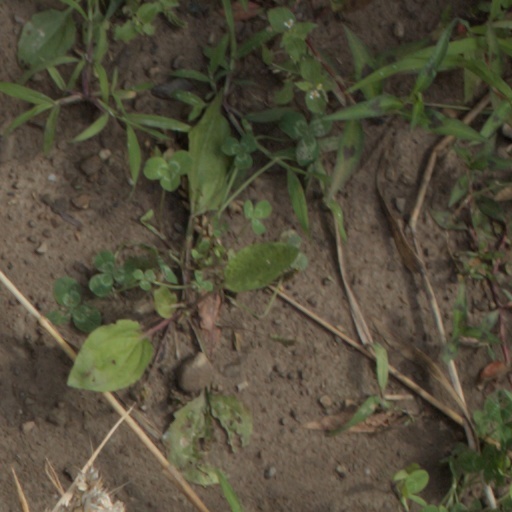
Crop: wheat